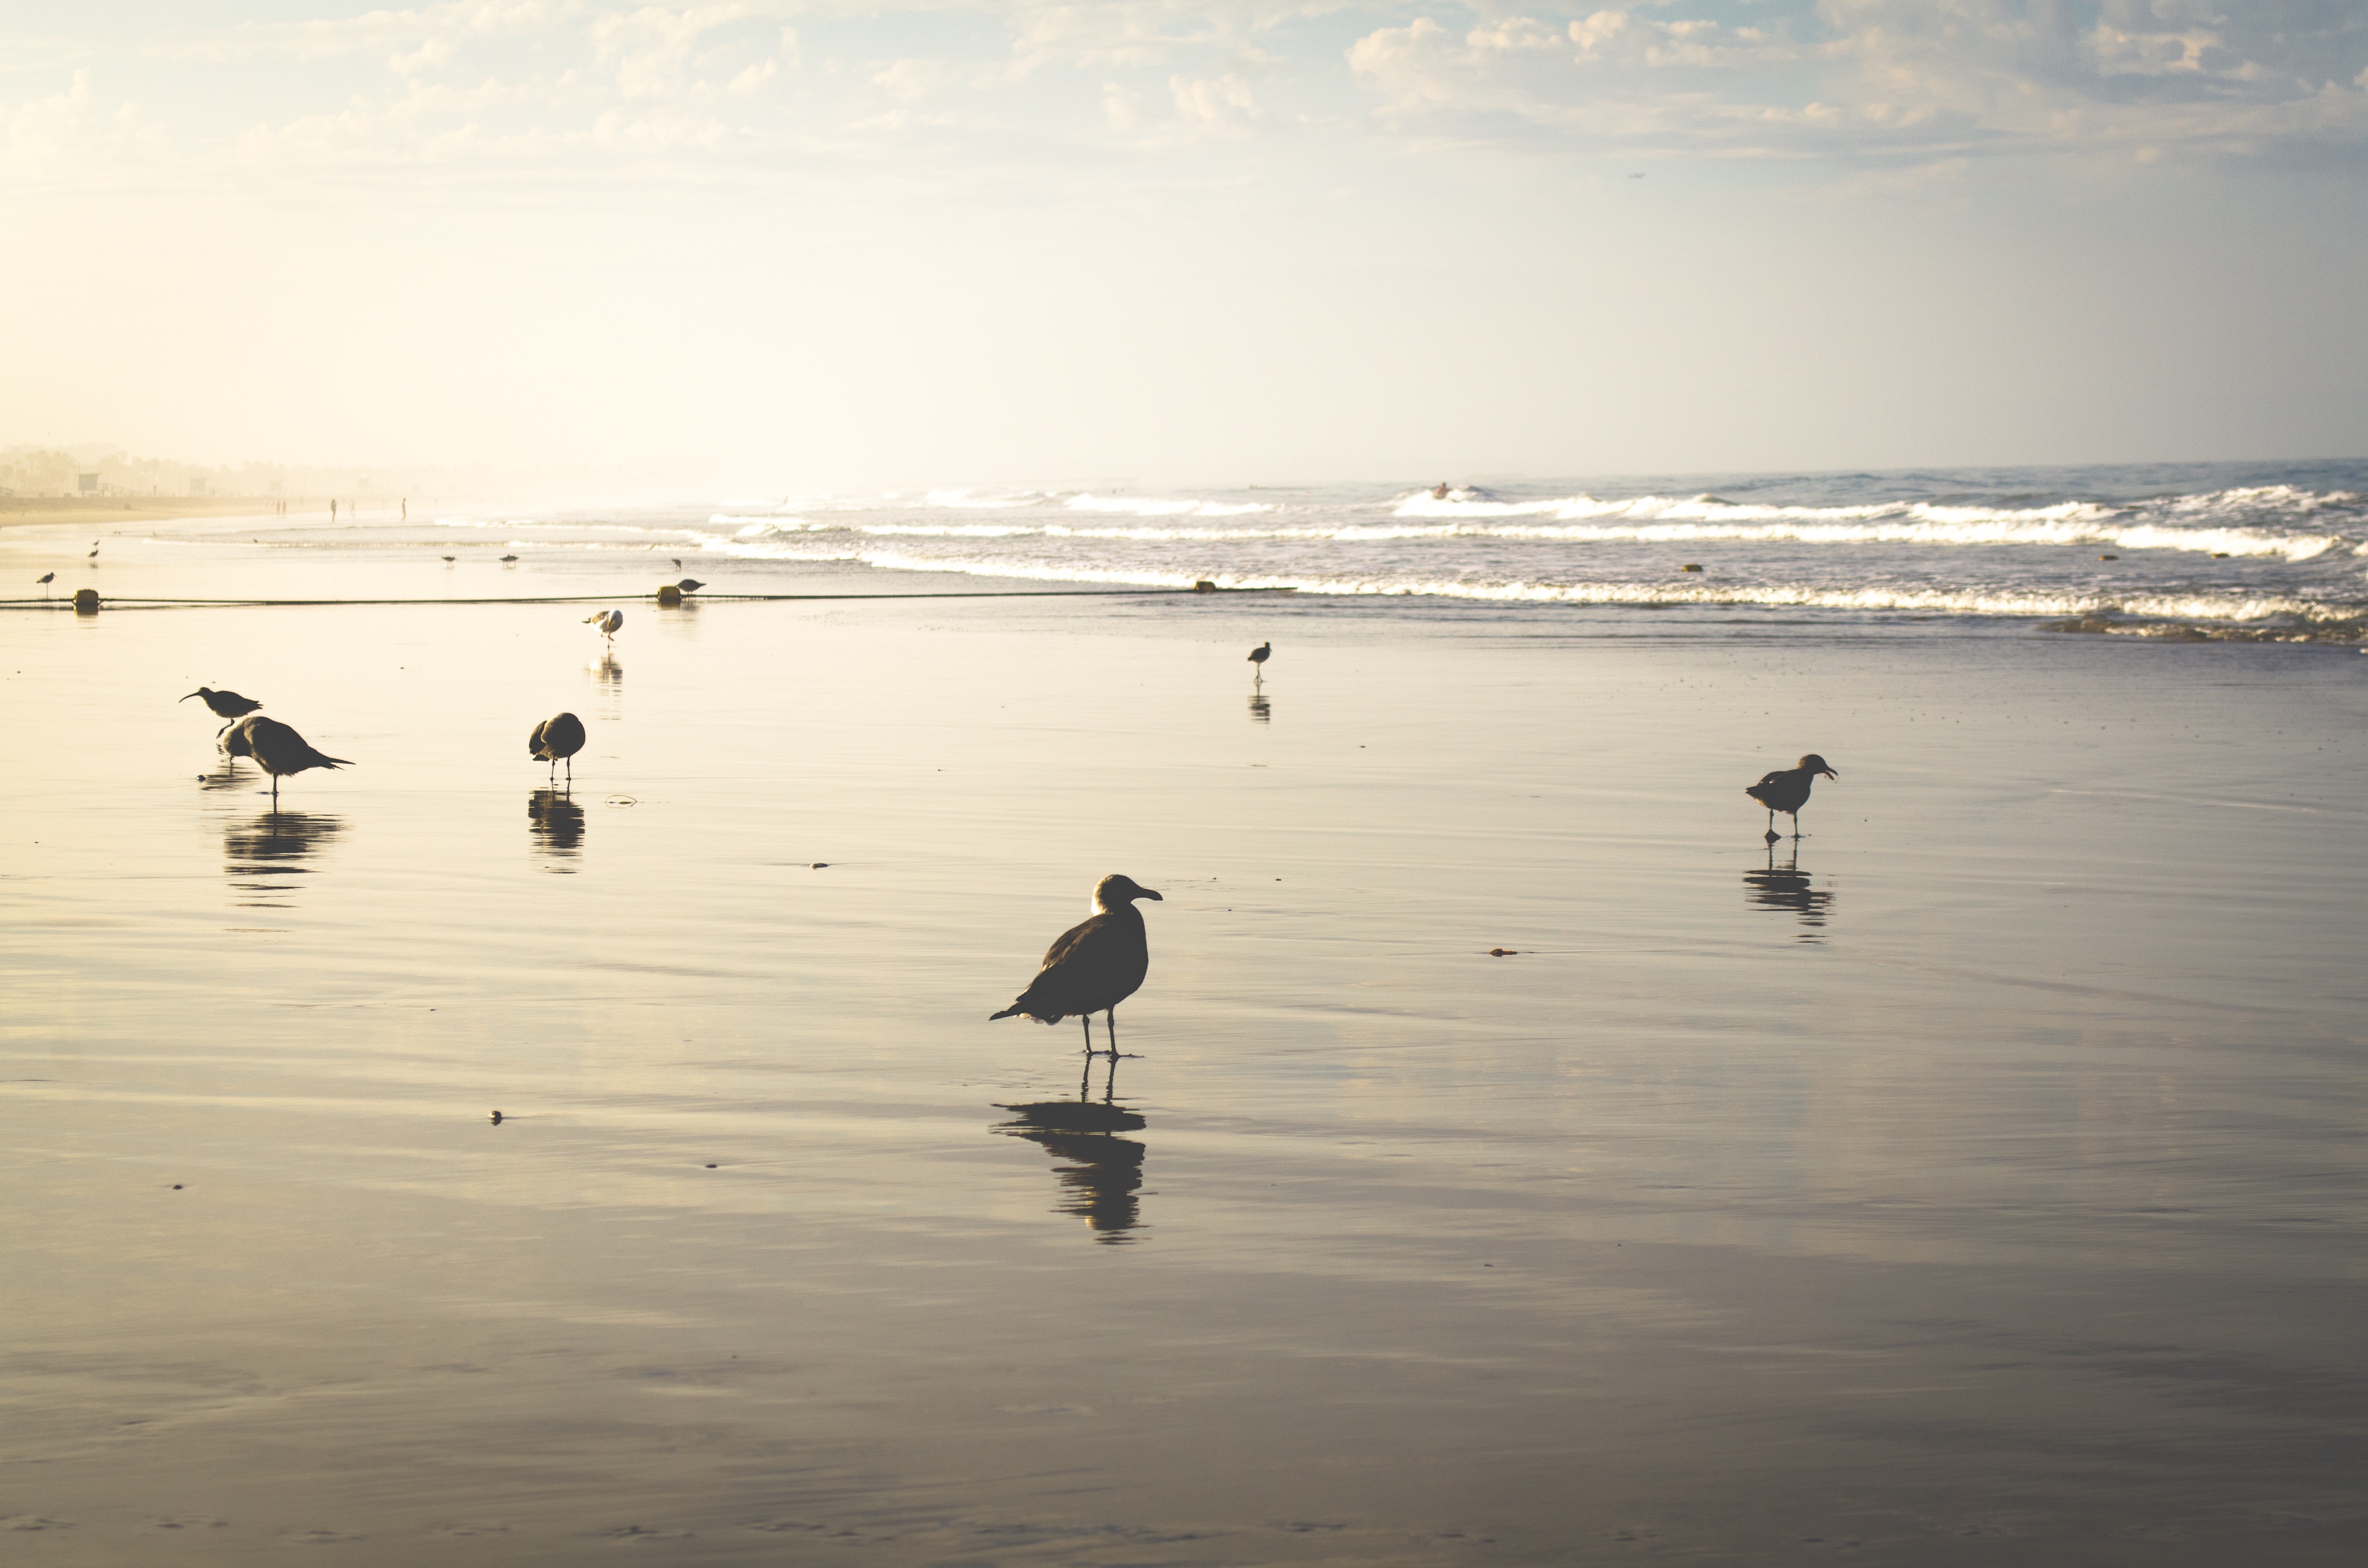
beach, sea, coast, water, sand, ocean, bird, sunset, morning, shore, wave, lake, reflection, body of water, duck, water bird, mudflat